Wings of Desire

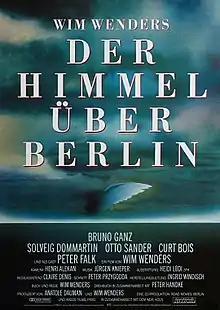
Theatrical release poster

Wings of Desire is a 1987 romantic fantasy film written by Wim Wenders, Peter Handke and Richard Reitinger, and directed by Wenders. The film is about invisible, immortal angels who populate Berlin and listen to the thoughts of its human inhabitants, comforting the distressed. Even though the city is densely populated, many of the people are isolated or estranged from their loved ones. One of the angels, played by Bruno Ganz, falls in love with a beautiful, lonely trapeze artist, played by Solveig Dommartin. The angel chooses to become mortal so that he can experience human sensory pleasures, ranging from enjoying food to touching a loved one, and so that he can discover human love with the trapeze artist.